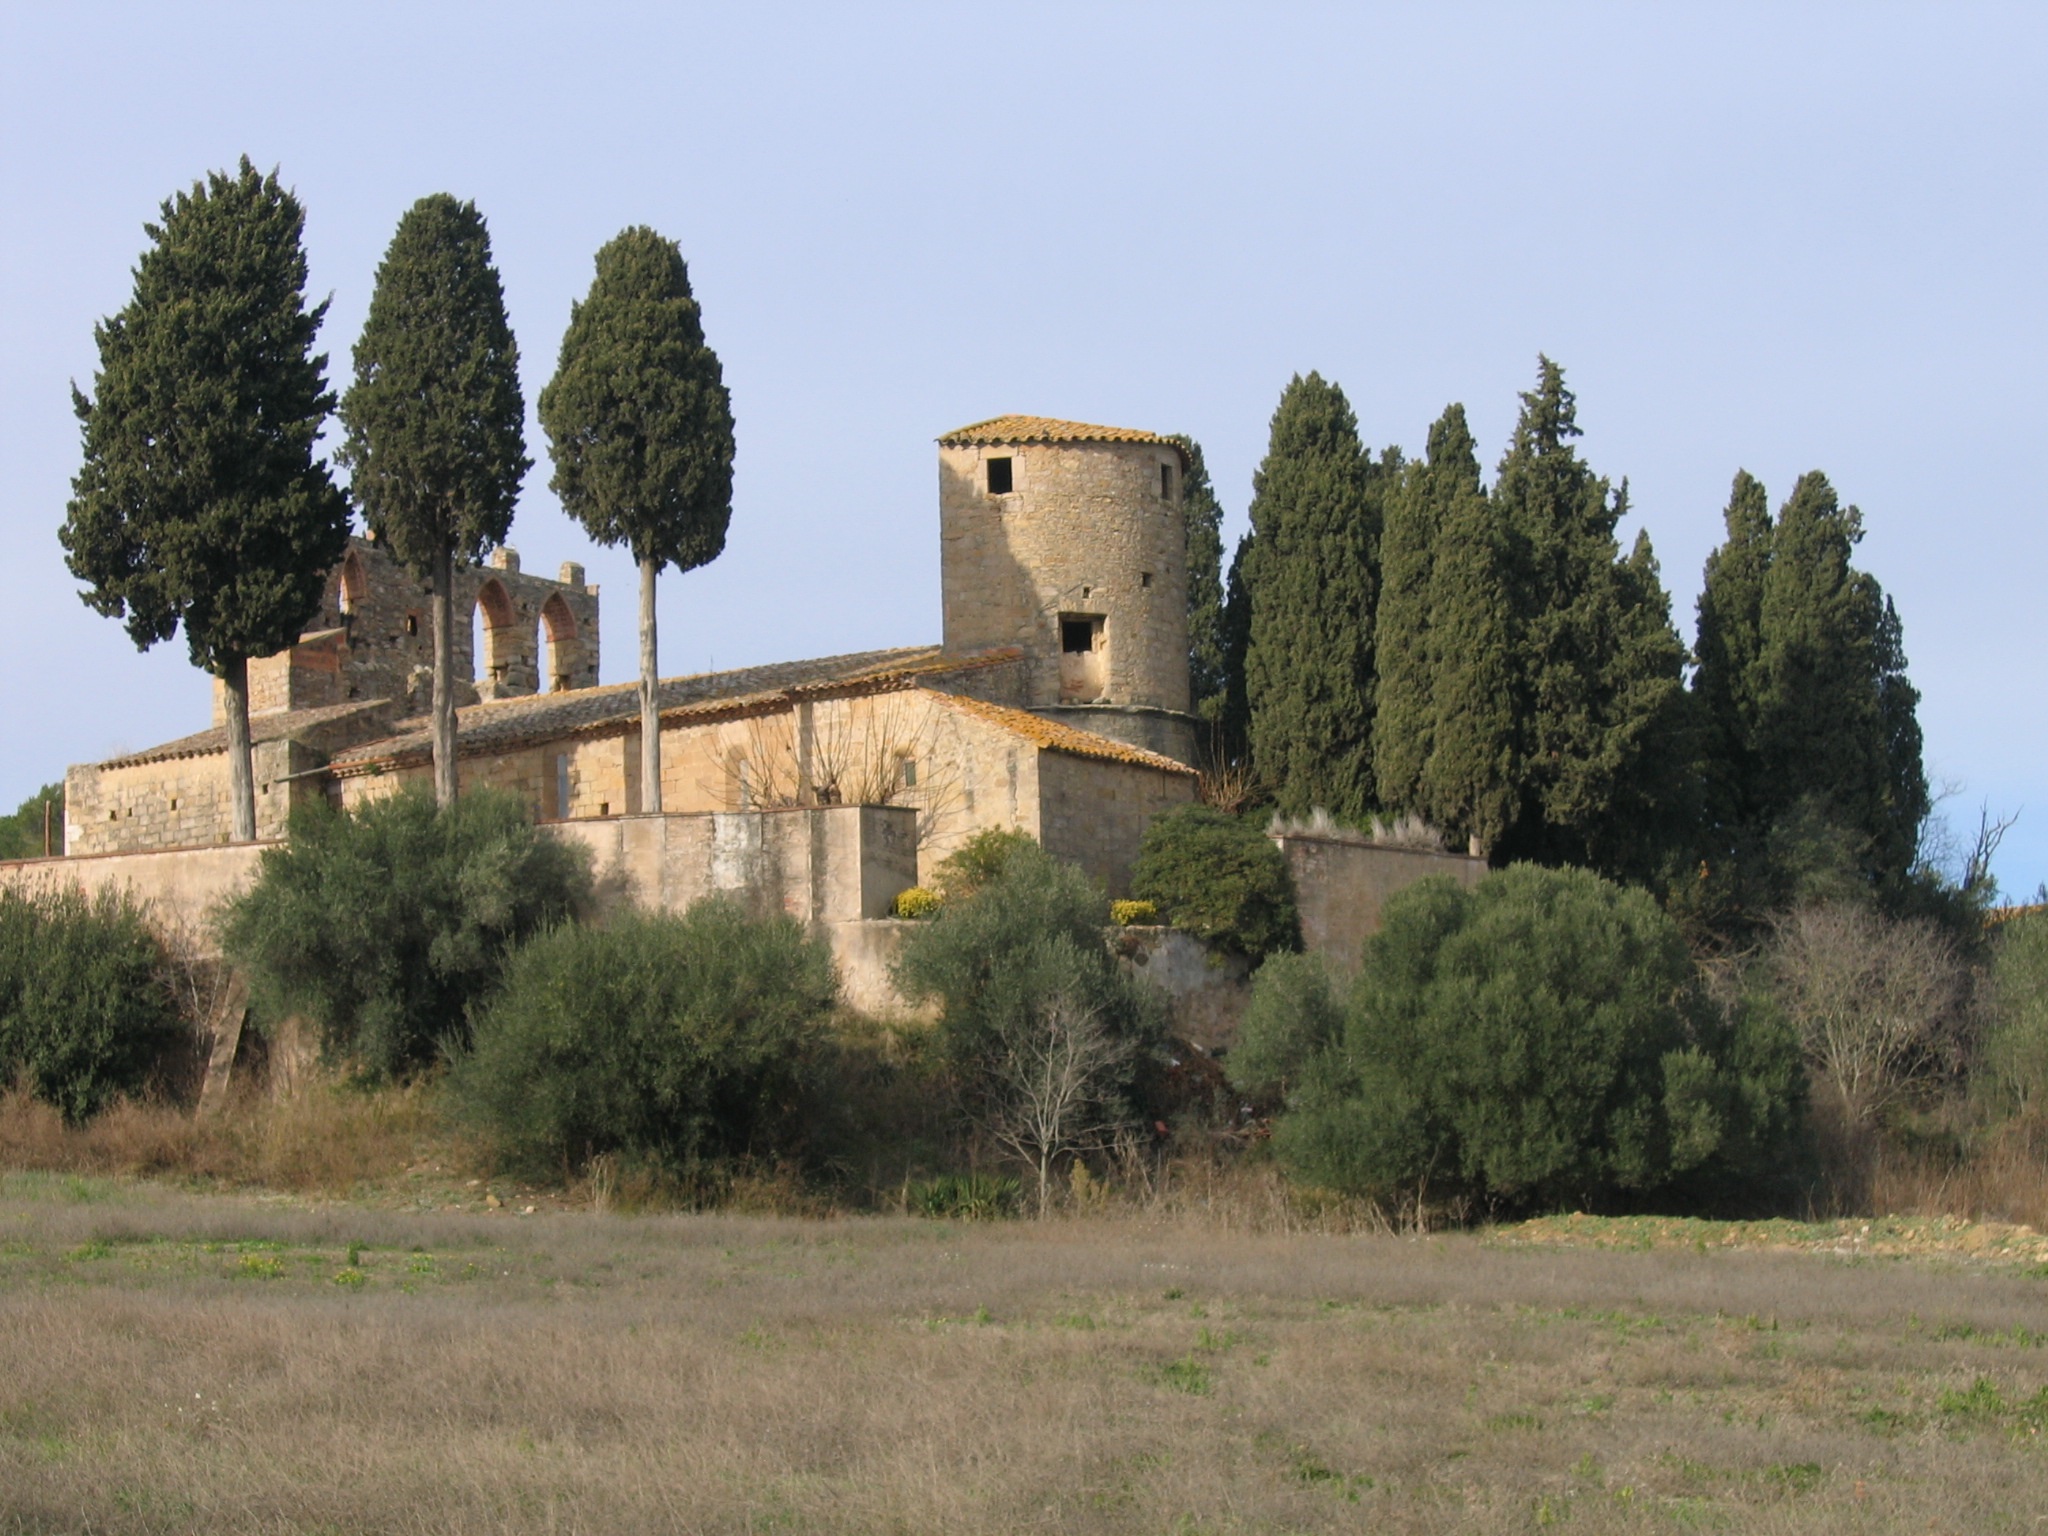
hill, building, chateau, tower, castle, chapel, fortification, ruins, monastery, estate, rural area, ancient history